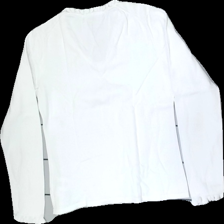
View: back
Type: Blouse
Category: Ladies
Brand: Park Lane
Colors: White
Material: 100%cotton
Cut: Regular, V-collar
Size: S
Season: Spring
Stains: Major
Smell: Minor
Price range: <50
Recommended usage: Export